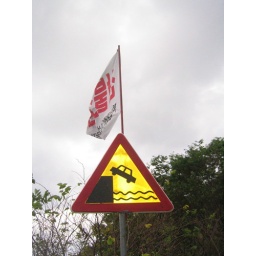
The international symbol for &amp;quot;Don't drive your car off a cliff.&amp;quot; Particularly suicide rock in Pusan.